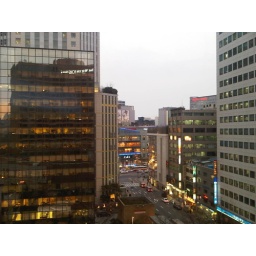
Looking at my old office building from my hotel in Seoul, at dusk